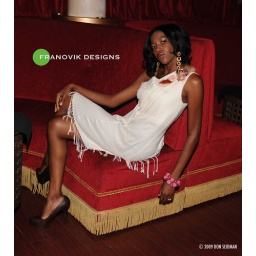
Our own little black dress in White-Model Nicole